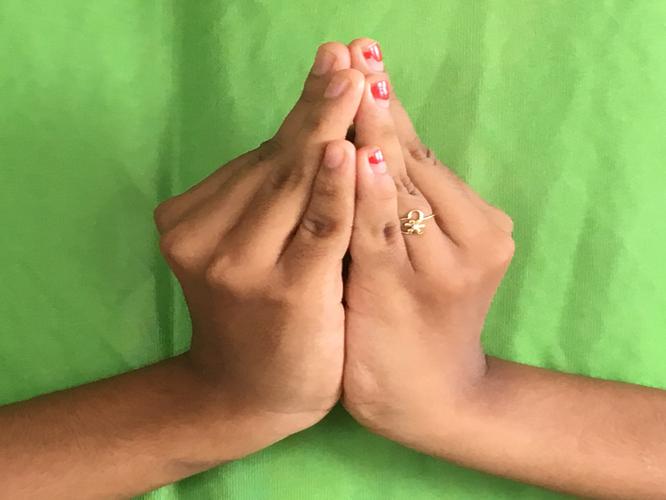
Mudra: Kapotham
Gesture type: double_hand